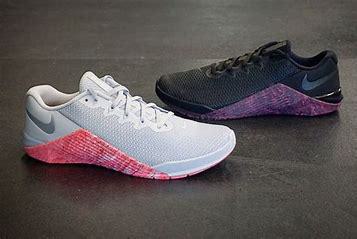
Brand: Nike
Model: Metcon 5